Ted Turner

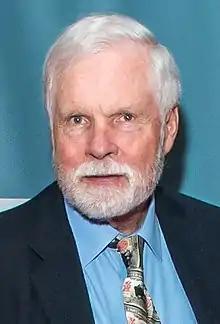
Turner in 2015

Robert Edward Turner III (born November 19, 1938) is an American entrepreneur, television producer, media proprietor, and philanthropist. He founded the Cable News Network (CNN), the first 24-hour cable news channel. In addition, he founded WTBS, which pioneered the superstation concept in cable television, as well as television networks TBS and TNT.